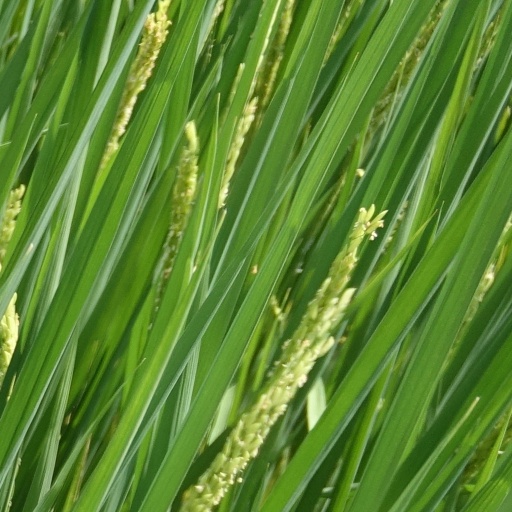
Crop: rice